Lamborghini Murciélago

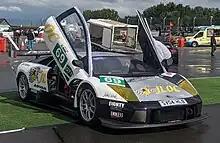
Lamborghini Murciélago RG-1 of JLOC

The Lamborghini Murciélago RG-1 was built for the Japan Lamborghini Owners Club (JLOC) to compete in Japanese Super GT series in 2004. In March 2006, the RG-1 recorded a win in the GT300 class at the Super GT Suzuka 500 km race.